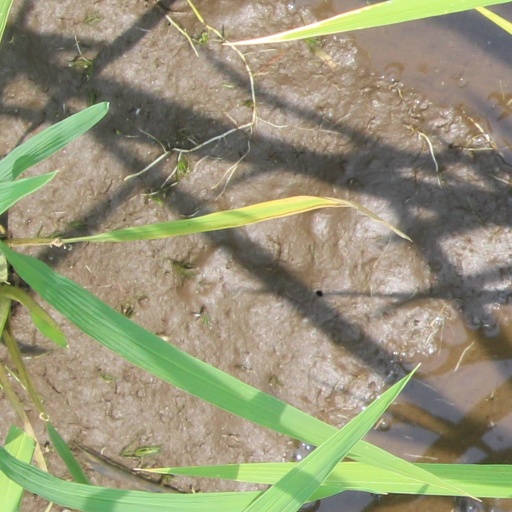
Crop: rice